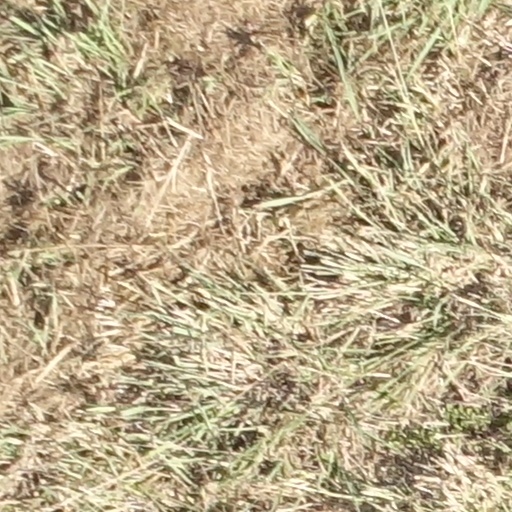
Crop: sorghum